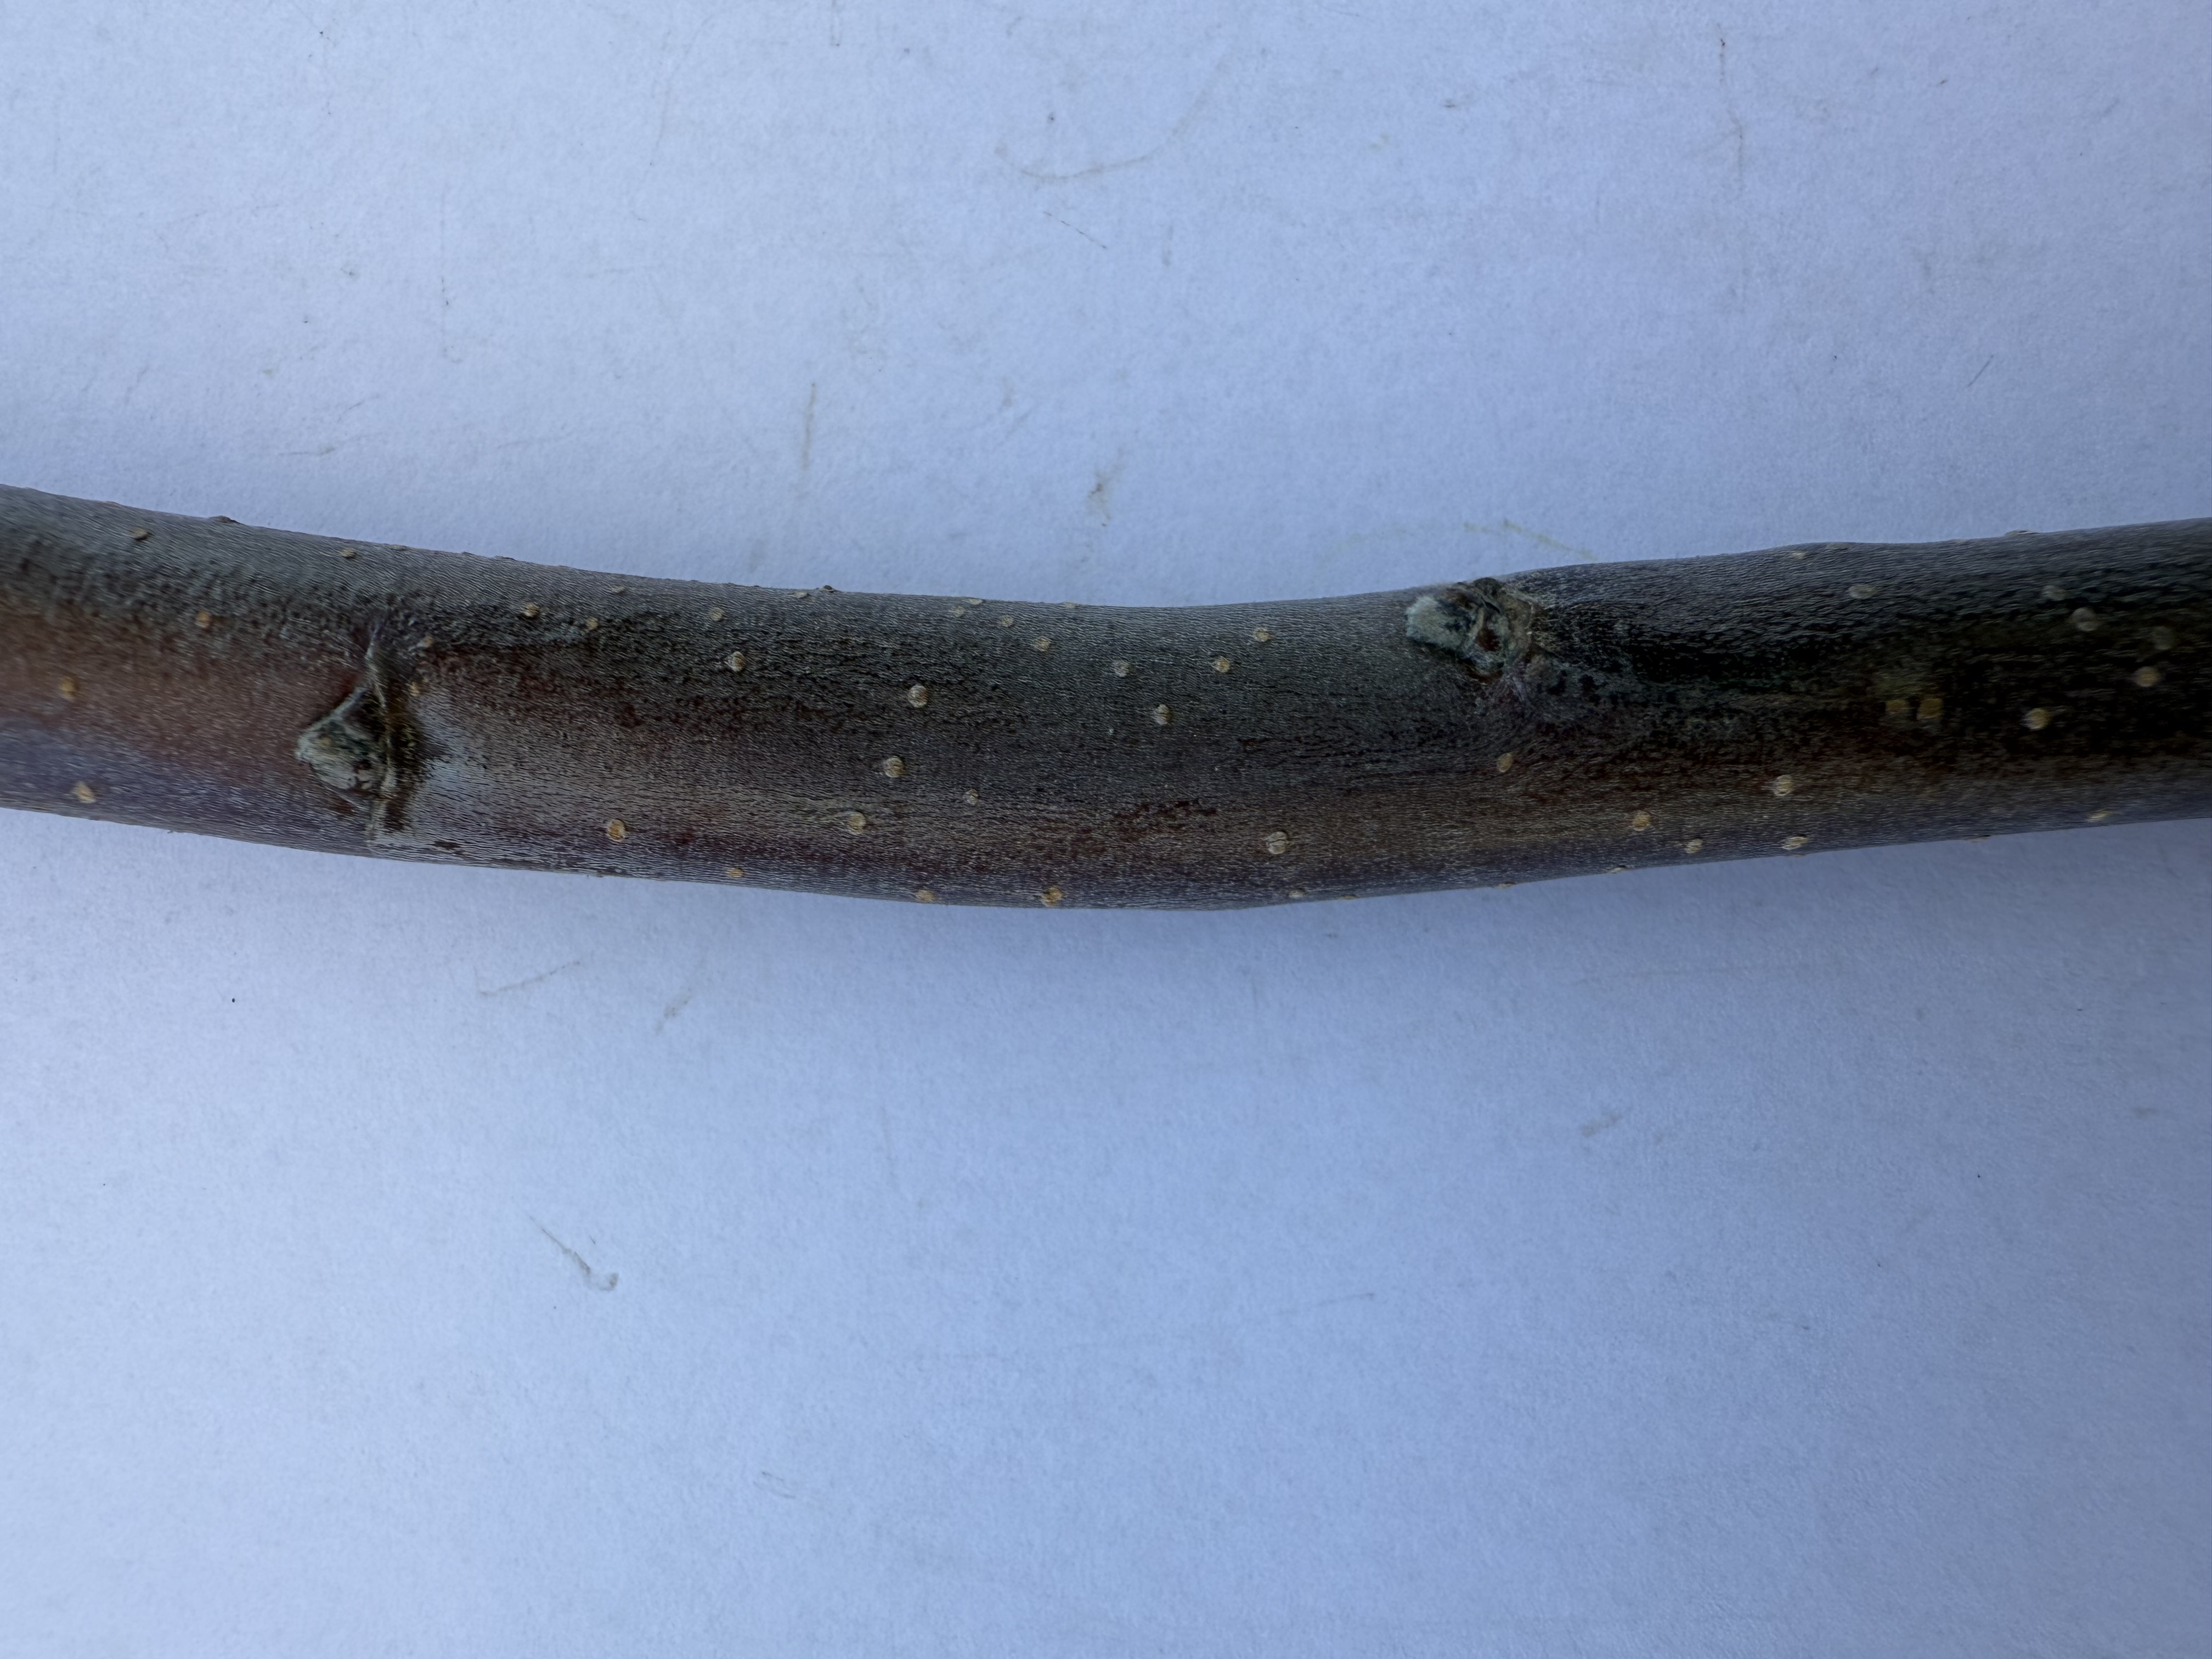
Variety: Fuji Apple